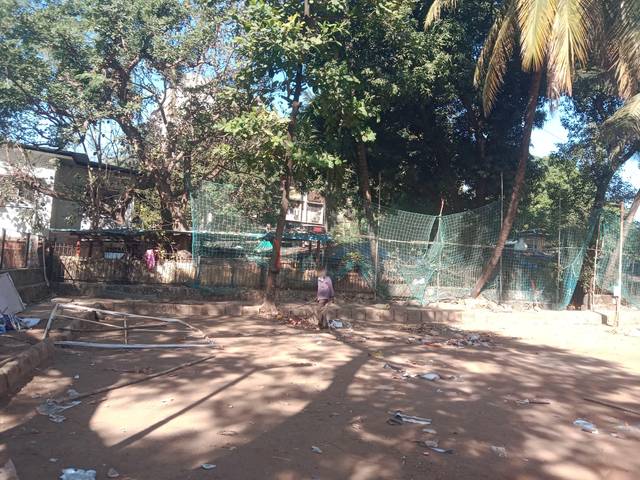
Region: India
Coordinates: 19.102, 72.897